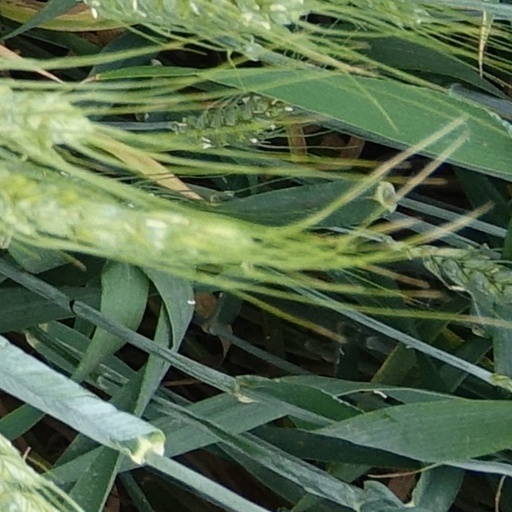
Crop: wheat